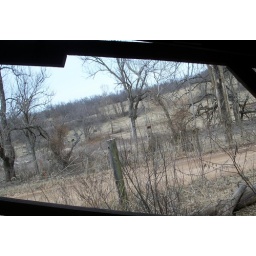
Photo by Melinda Fields.A field in Longview Mo, where cows eat, sleep , and mutiply.